William Medill

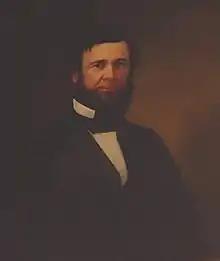
Portrait by John Henry Witt

William Medill (February 1802September 2, 1865) was a 19th-century American lawyer and Democratic politician from Ohio. He was the 22nd governor of Ohio from 1853 to 1856. He had previously served two terms in the U.S. House of Representatives from 1839 to 1843.